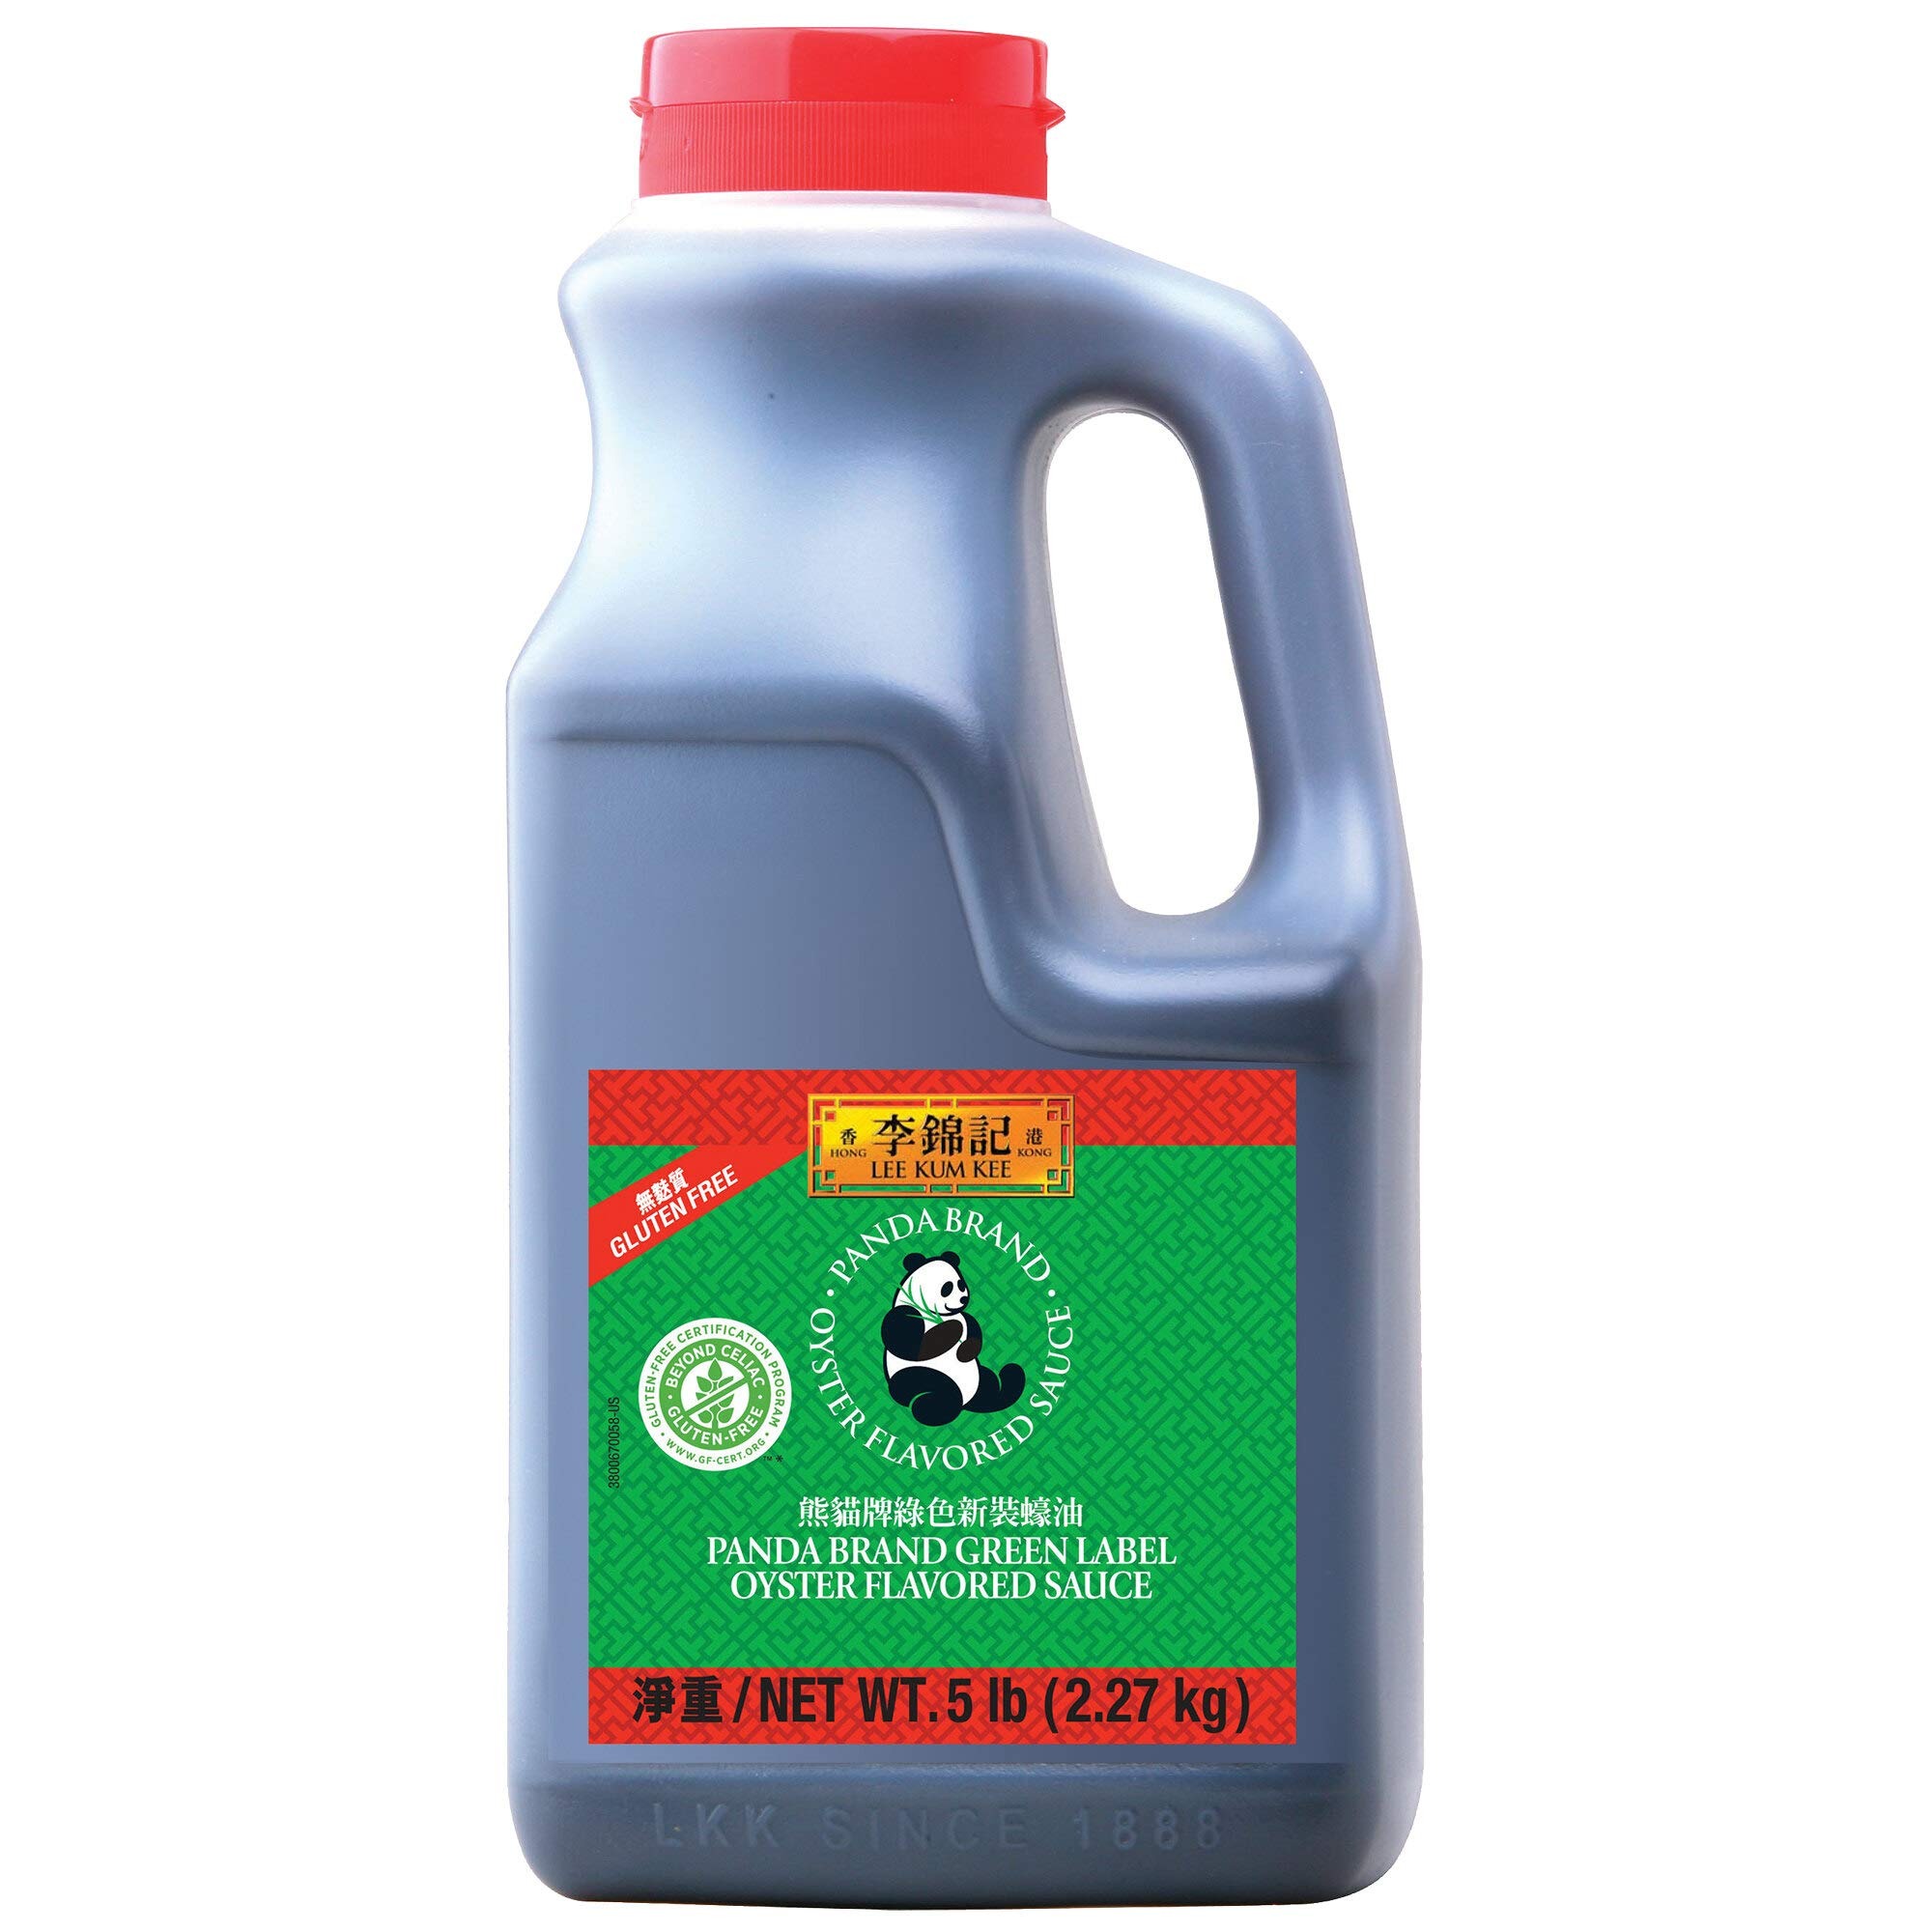
Item Name: Lee Kum Kee Panda Brand Green Label 5 lb. Gluten-Free Oyster Flavored Sauce - 6/Case
Bullet Point 1: Made with a traditional Chinese recipe
Bullet Point 2: Salty, savory, lightly sweet sauce with real oyster extracts
Bullet Point 3: Can be served as a dip, sauce, or marinade
Bullet Point 4: Essential ingredient for Asian restaurants; gluten- and MSG-free to accommodate dietary restrictions
Bullet Point 5: Bulk container is perfect for high-volume establishments
Product Description: Add irresistibly rich, savory flavor to your menu with this Lee Kum Kee Panda Brand green label oyster flavored sauce! Made with real oyster extract and flavored with salt and a hint of sugar, this thick, dark brown sauce is a perfect way to add salty, deeply umami flavor with hints of caramelized sweetness to a whole host of dishes. This ready-to-use sauce is thick yet flows freely, making it the perfect consistency for dipping, drizzling, or including in sauces and marinades. Best of all, this sauce is gluten- and MSG-free, making it a great option to have on hand for customers with dietary restrictions. Packaged in a bulk 5 lb. jar with a convenient handle, this oyster sauce is a perfect way to ensure that you keep your Asian restaurant well-stocked with the essentials. Plus, it's made without artificial flavors or colors, making this sauce a natural choice for your establishment. Oyster sauce is a popular condiment and seasoning in Cantonese, Thai, and Vietnamese cuisine. Its most common use is as a sauce for stir fried vegetables and meats; this oyster sauce will give your cooking a velvety mouthfeel and create an eye-catching, glossy sheen on your prepared dishes! Simply add a few tablespoons to your stir fry to bring rich flavor to your dishes, or combine with other ingredients to make decadent sauces. Try mixing it with rice wine, chili oil, soy sauce, sesame oil, garlic, ginger, or the Asian seasonings of your choice to create layers of mouthwatering flavor! It also makes a great marinade for a wide variety of meats, and can be mixed with other ingredients to create dipping sauces for your most popular appetizers. No matter how you choose to use it, this Panda Brand green label oyster flavored sauce is sure to become a staple in your busy kitchen!
Value: 80.0
Unit: Ounce

Price: 129.98